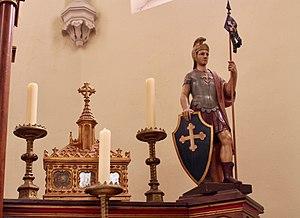
Détail du retable de l'église Saint-Maurice de Thénésol.
Thénésol est une commune française située dans le département de la Savoie, en région Auvergne-Rhône-Alpes.